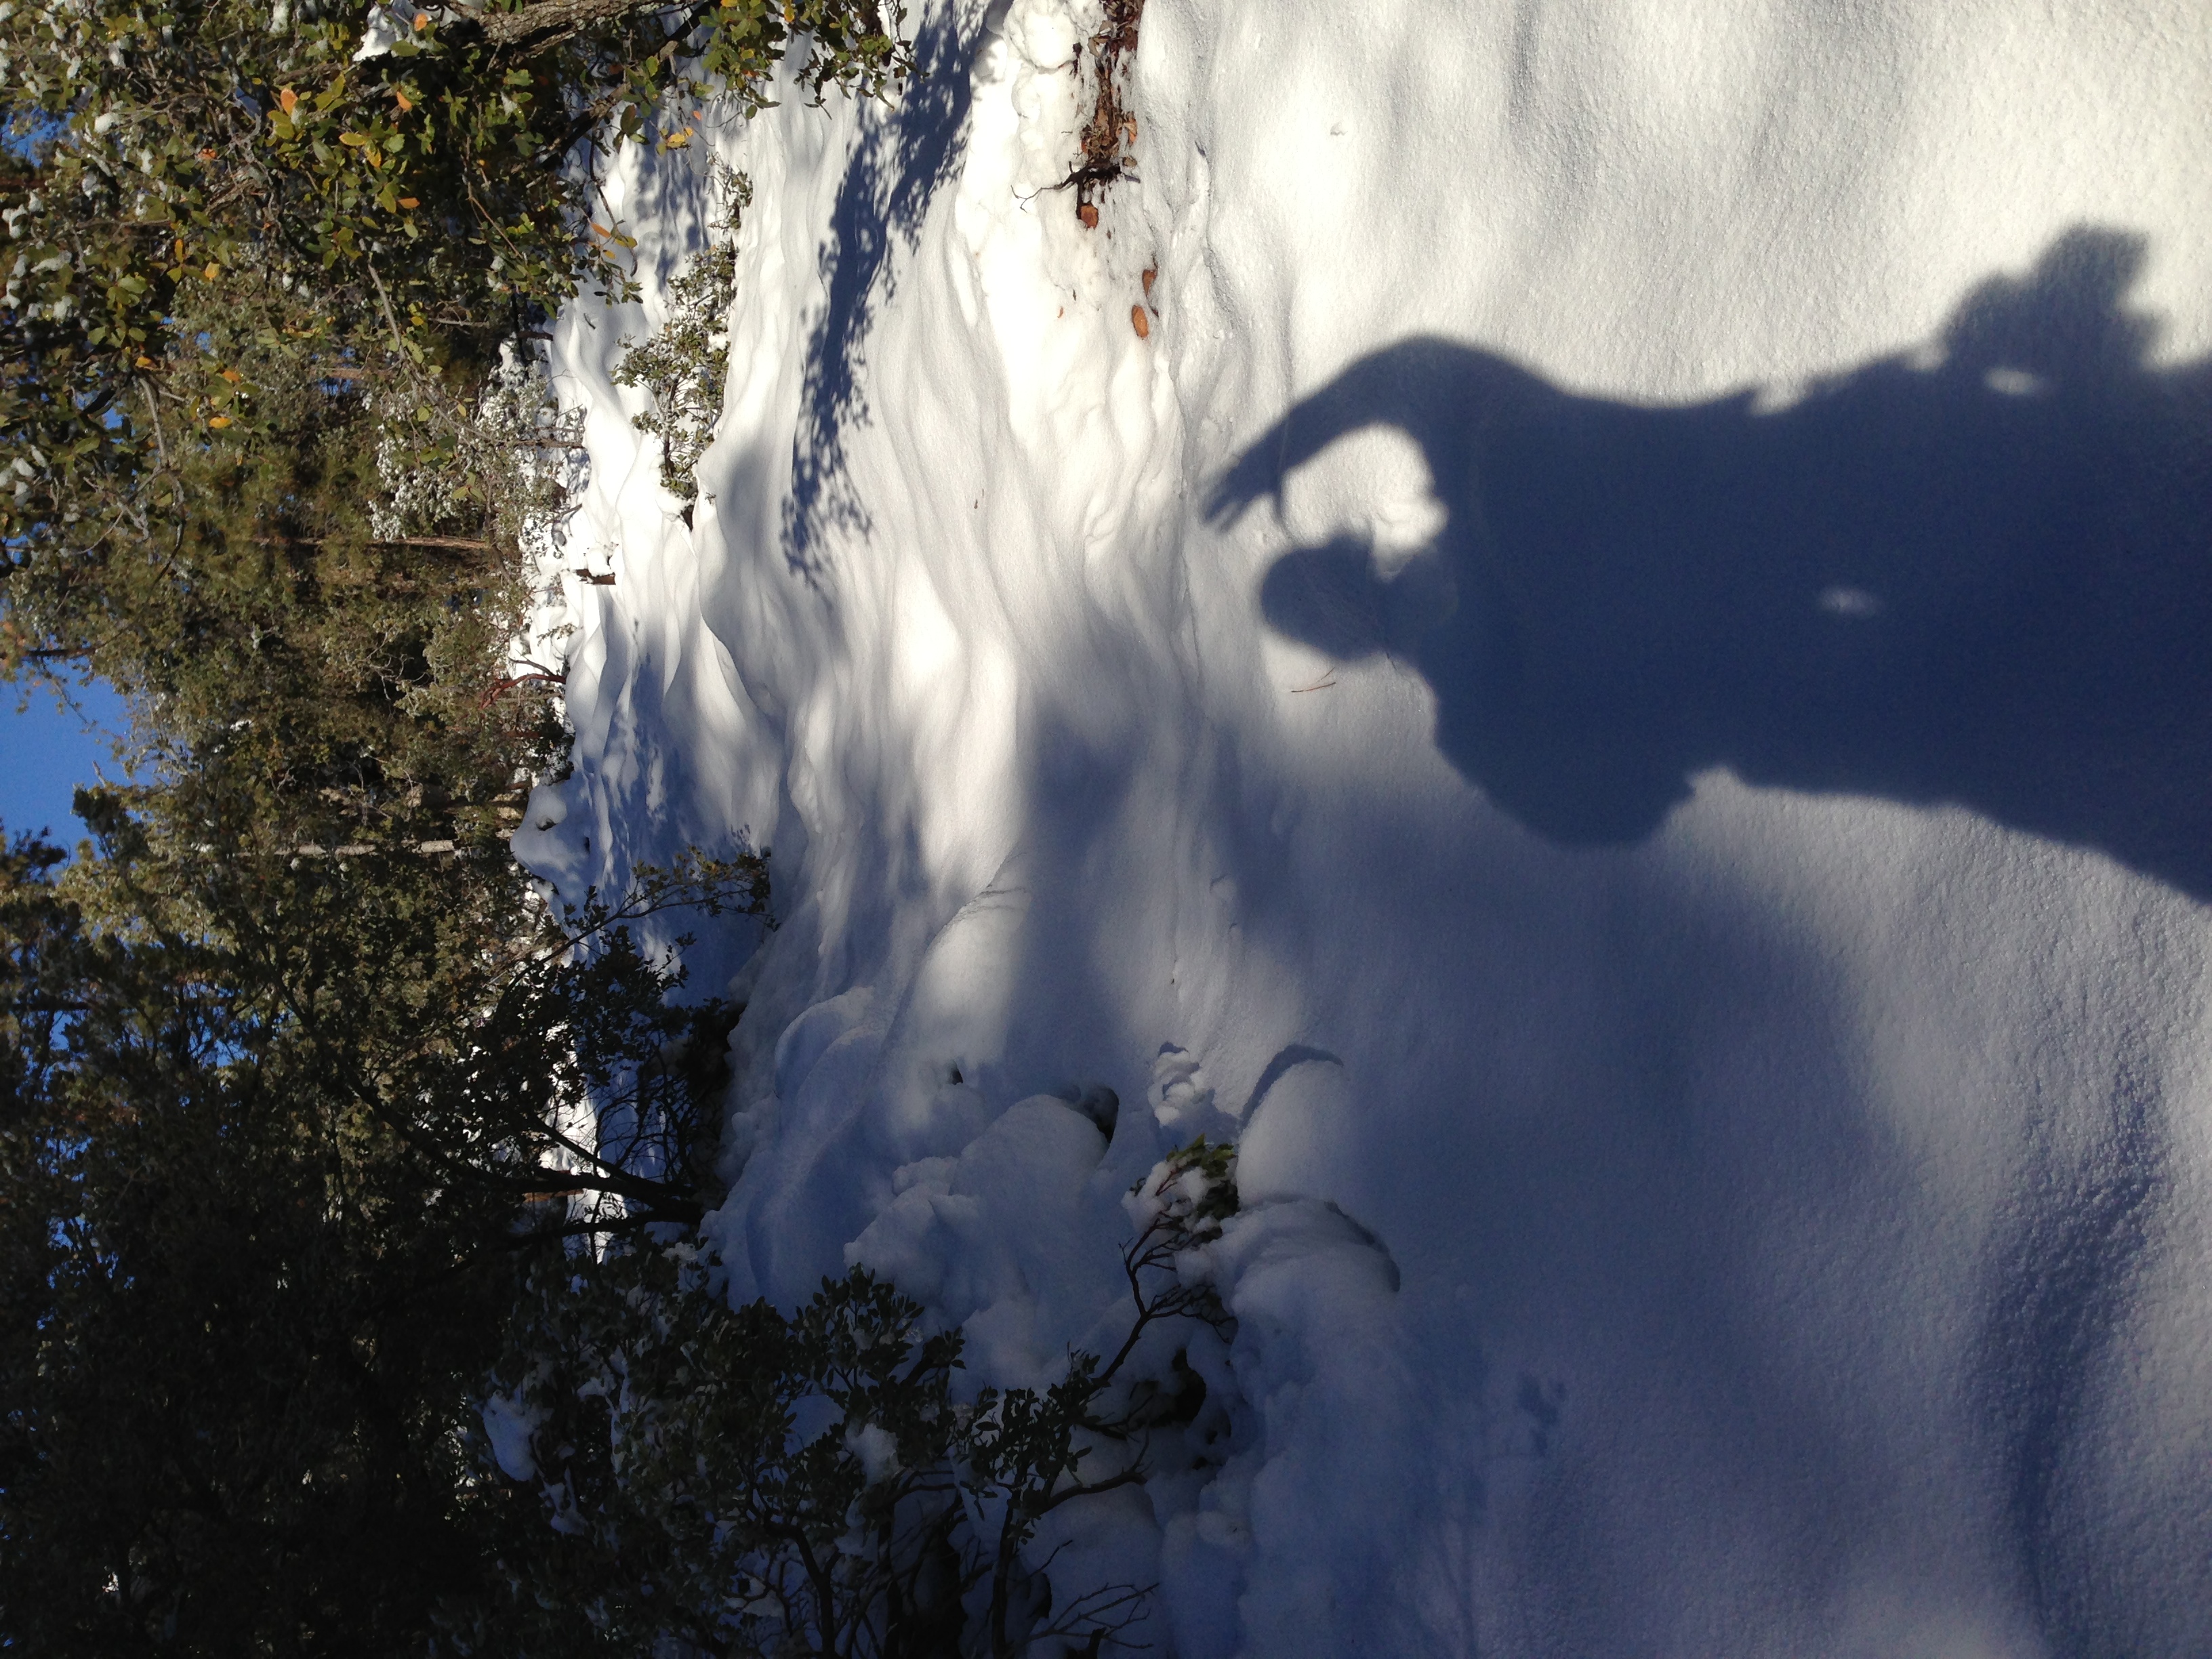
tree, mountain, snow, winter, sunlight, ice, weather, season, uploadedbyflickrmobile, freezing, woody plant